Dum Dum

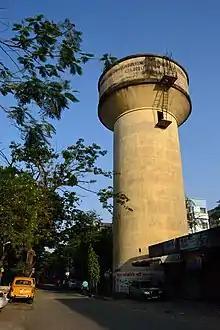
Mall Road, Dum Dum

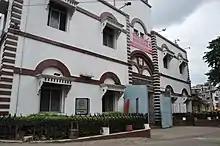
Ordnance Factory Dum Dum

In the history of Bengal, Dum Dum holds a very significant place. Dum Dum was sparsely populated before the British came there. The area was slightly elevated. On 6 February 1757, an accord was signed at Dum Dum by the Nawab of Bengal to allow the British to build forts at Calcutta, Dacca and Kashim Bazar. In 1783, a cantonment was established at Dum Dum. Military barracks were built and civilians started coming in to provide essential services to the military personnel. A Cantonment Board was formed to provide civic amenities. On 9 February 1822, the foundation stone was blessed and laid for Saint Patrick’s Chapel. On Good Friday in 1823, the chapel was dedicated and inaugurated with Irish priest M. Murphy as its chaplain. The ordnance factory was established at Dum Dum in 1846. The St. Stephens Church, a Roman Catholic Church Weslyan Chapel and a hospital for treatment of European were established in the central hub of Dum Dum Cantonment of old Dum Dum. It may be noted that both South Dum Dum Municipality and North Dum Dum Municipality were established in 1870 thereby somewhat defining administratively the different parts of an earlier undefined Dum Dum area. subsequently, Dum Dum was enlarged by the amalgamation of Kadihati municipality in 1883.